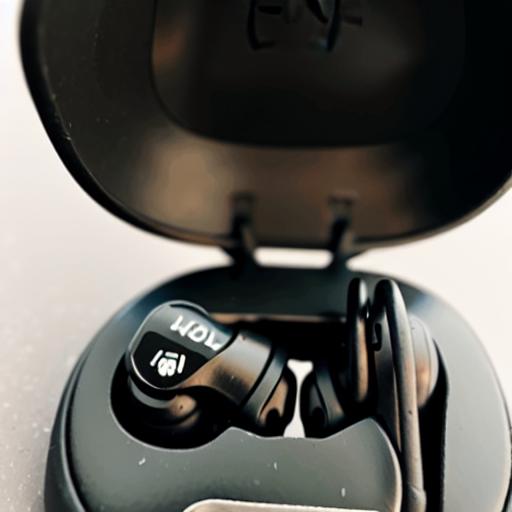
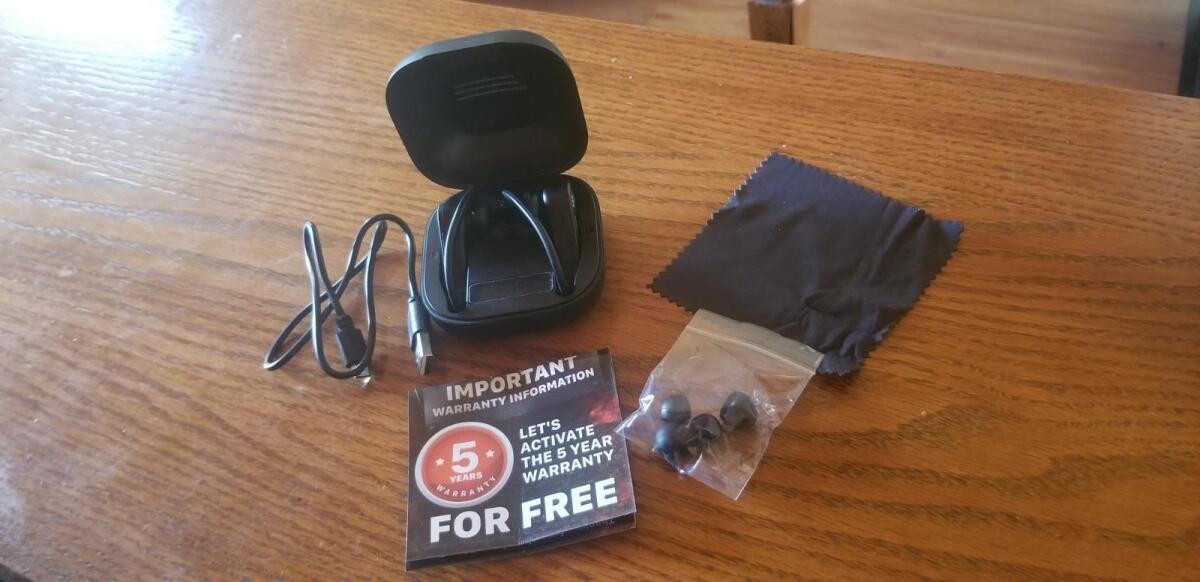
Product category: earbuds
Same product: no